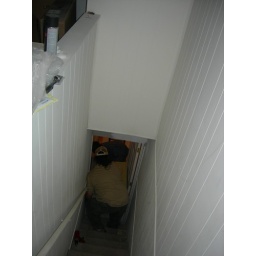
yellow stove in the hall